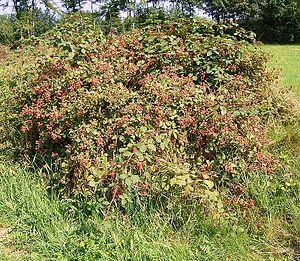
La ronce commune, ronce des bois ou ronce des haies est un arbrisseau épineux de la famille des rosacées, très commun dans les régions tempérées, qui produit un fruit comestible : le mûron ou mûre. Elle est parfois appelée le mûrier des haies, le mûrier sauvage ou la ronce ligneuse.
Donkey Kong Country 2: Diddy's Kong Quest est un jeu de plates-formes développé par Rare et édité par Nintendo en novembre 1995 en Amérique du Nord et au Japon, puis en décembre 1995 en Europe. C'est le second jeu de la série Donkey Kong Country et la suite directe du jeu homonyme. L'intrigue est centrée sur Diddy Kong et sa fiancée Dixie Kong qui tentent de secourir Donkey Kong alors qu'il a été capturé par Kaptain K. Rool. L'action se déroule sur l'île aux crocodiles, composée de huit mondes variés totalisant 52 niveaux. Diddy's Kong Quest utilise la même technique que son prédécesseur, une technologie créée par Silicon Graphics, basée sur une imagerie en trois dimensions pré-rendue. Le jeu profite de nombreuses améliorations, notamment visuelle, mais surtout au niveau du gameplay, plus complexe, plus axé sur l'exploration et qui comporte de nombreux secrets et salles bonus cachées, ainsi que divers objets à collecter. La difficulté et la durée de vie du jeu s'en trouvent sensiblement augmentées.